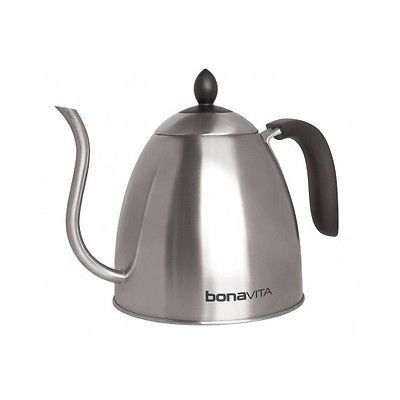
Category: kettle